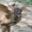
Label: deer